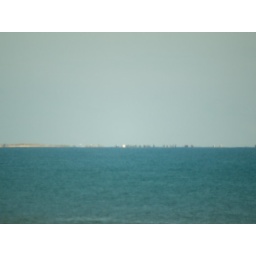
Long distance view of trucks on Cape Point from the house in Hatteras Village